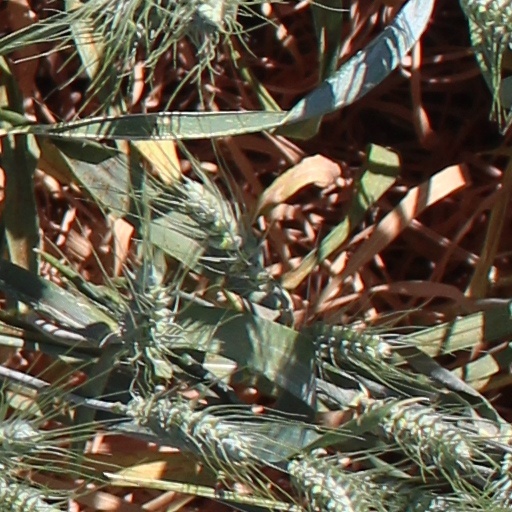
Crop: wheat